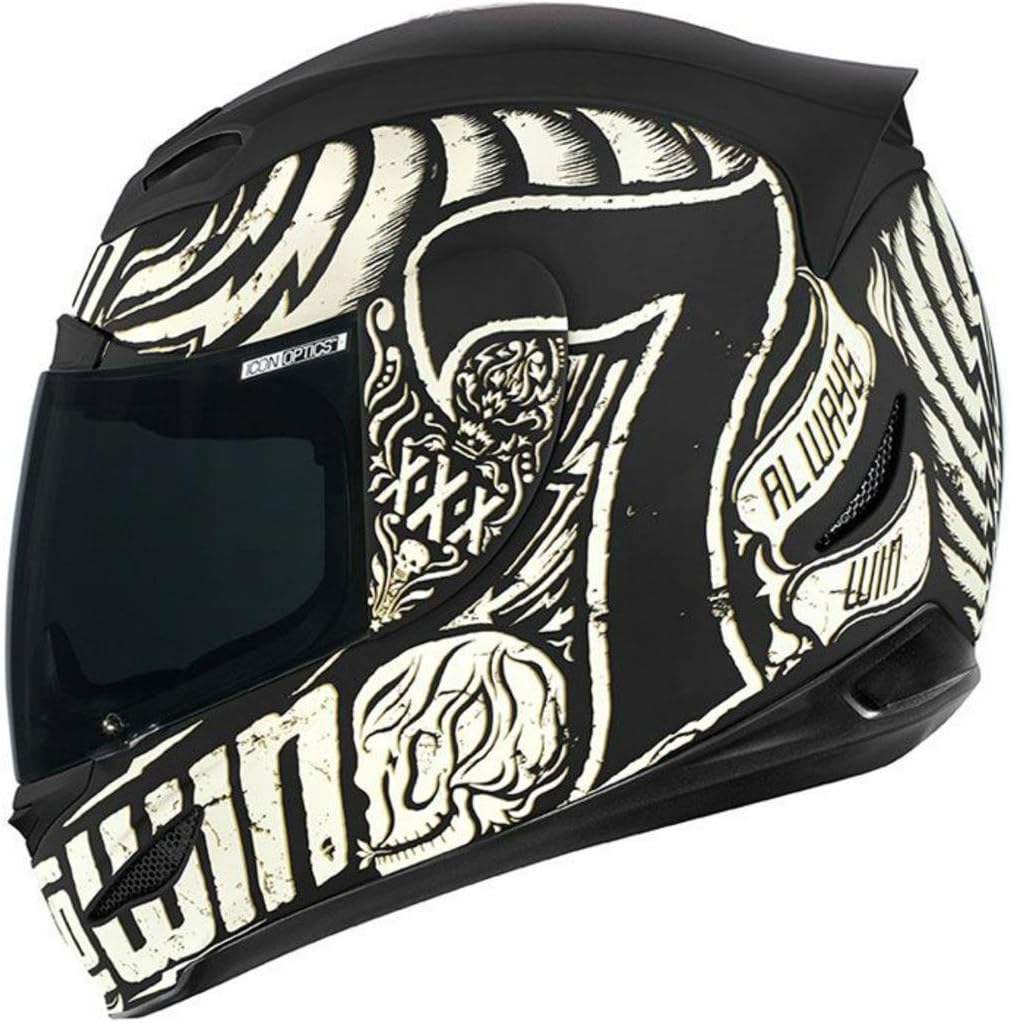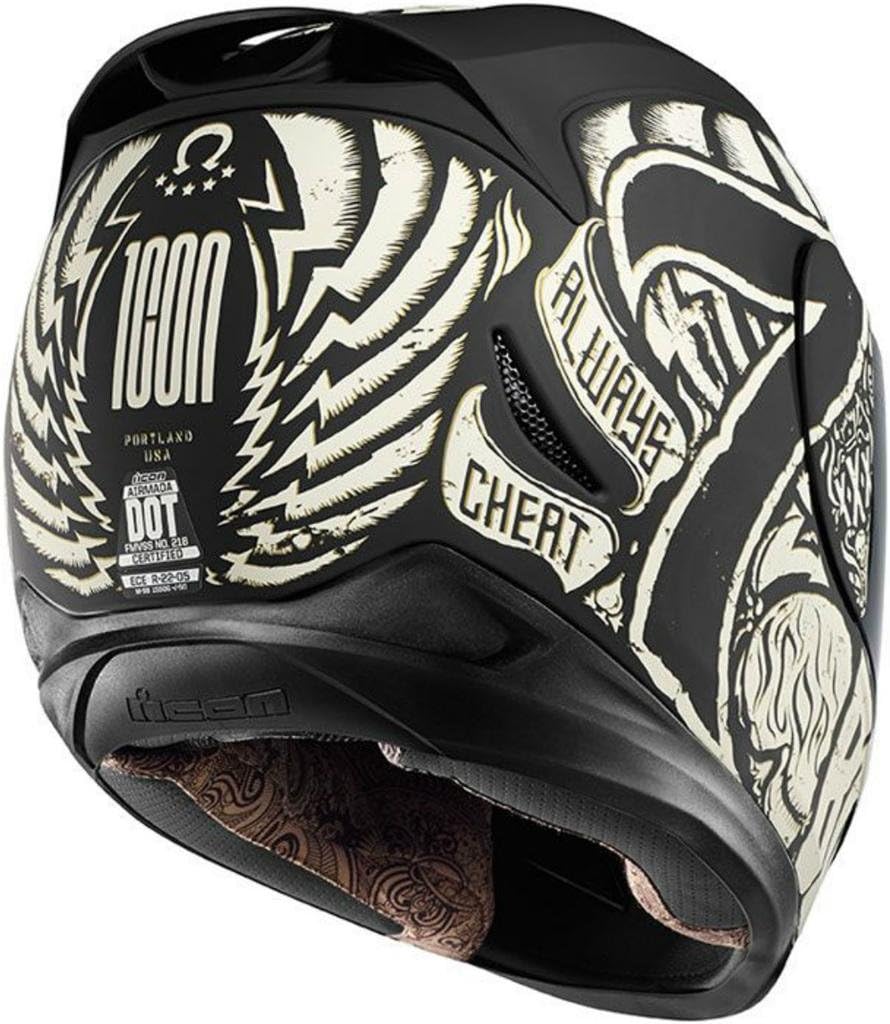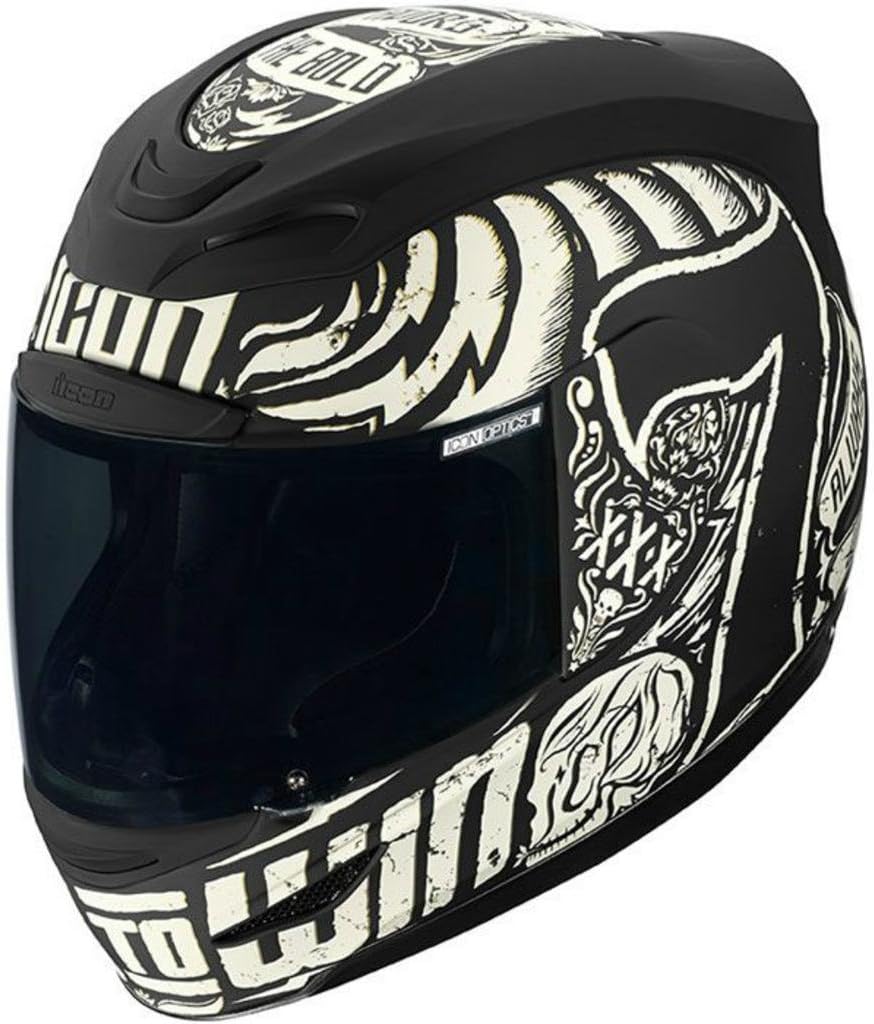
ICON Airmada Lucky Time Helmet Black with Dark Smoke Shield - Medium
Category: Automotive
Rabbit’s feet, three kisses to your lid, a special pair of socks - we all have a little piece of faith in our ride warm-up. But should your luck run thin, you might want a little extra. Enter the Airmada Lucky Time. There’s nothing wrong with stacking the deck in your favor.
Features: Injection molded Polycarbonate Shell for strength and durability | Adjustable chin and forehead venting system maintains continual temperature for increased comfort in any riding situation | Removable molded breath deflector helps prevent fogging | Easy adjust ergo vent switch for superior or air flow control | Fully removable washable HydraDry Moisture Wicking Interior